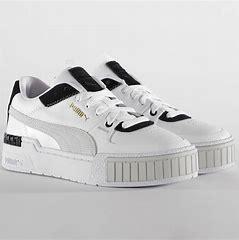
Brand: Puma
Model: Cali Sport